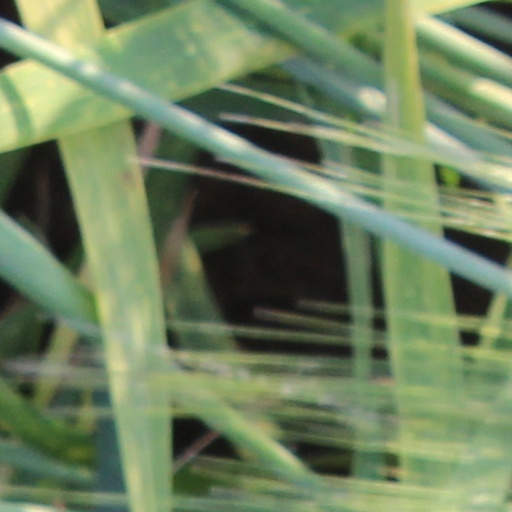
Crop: wheat